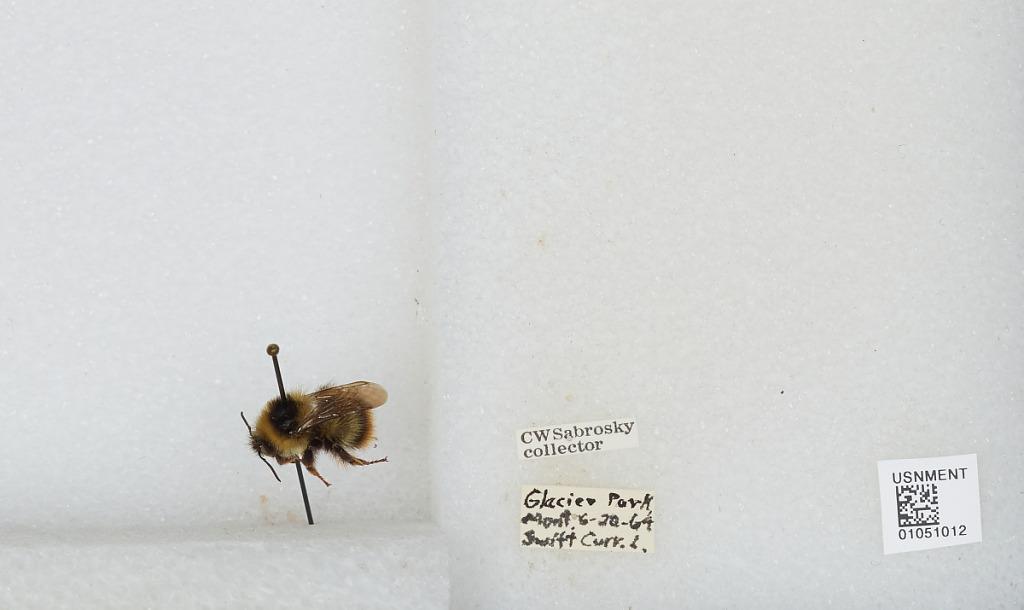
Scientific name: Bombus sp.
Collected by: C. Sabrosky
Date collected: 1964-6-20
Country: United States
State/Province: Montana
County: Glacier
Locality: Glacier Park, Swiftcurrent Lake
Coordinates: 48.7953, -113.661